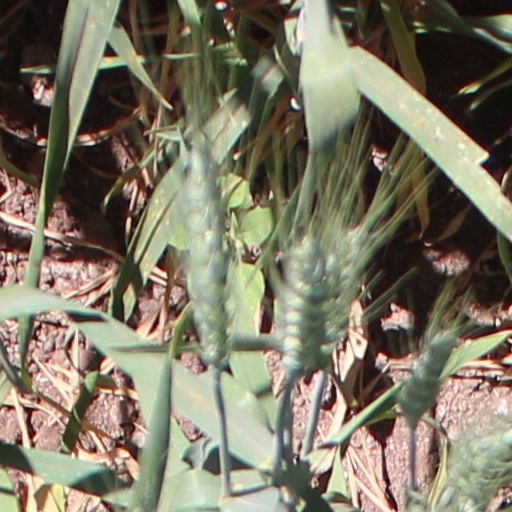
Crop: wheat